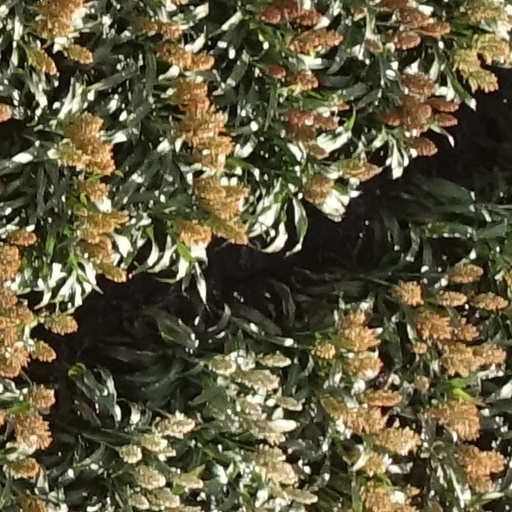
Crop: sorghum